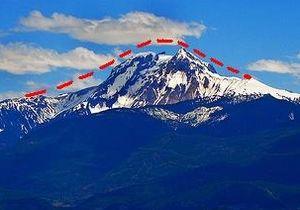
Le mont Garibaldi, en anglais : Mount Garibaldi, nommé d'après l'Italien Giuseppe Garibaldi en 1860, est un volcan endormi situé en Colombie-Britannique, dans le Sud-Ouest du Canada, à environ soixante kilomètres au nord de Vancouver. Le sommet s'élève à 2 678 mètres d'altitude, ce qui en fait le point culminant des chaînons Garibaldi au sein des chaînons du Pacifique, dans la partie méridionale de la chaîne Côtière. Il surplombe le champ volcanique du lac Garibaldi situé au nord, et fait partie de la ceinture volcanique de Garibaldi, à l'extrémité septentrionale de l'arc volcanique des Cascades. Sa dernière éruption date d'environ 10 000 ans et il demeure une menace pour les installations humaines, notamment en raison des séismes et des glissements de terrain qu'il connaît. Malgré un climat relativement clément, son versant oriental surplombe un champ de glace, le névé Garibaldi. Protégés au sein du parc provincial Garibaldi et visibles depuis la ville de Squamish, le sommet et ses environs constituent une destination prisée des adeptes de nature, de randonnée pédestre et de ski de montagne.